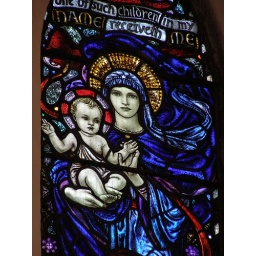
Stained glass window (1927) by Karl Parsons (pupil of Christopher Whall) in St Mary, Bibury, Gloucestershire